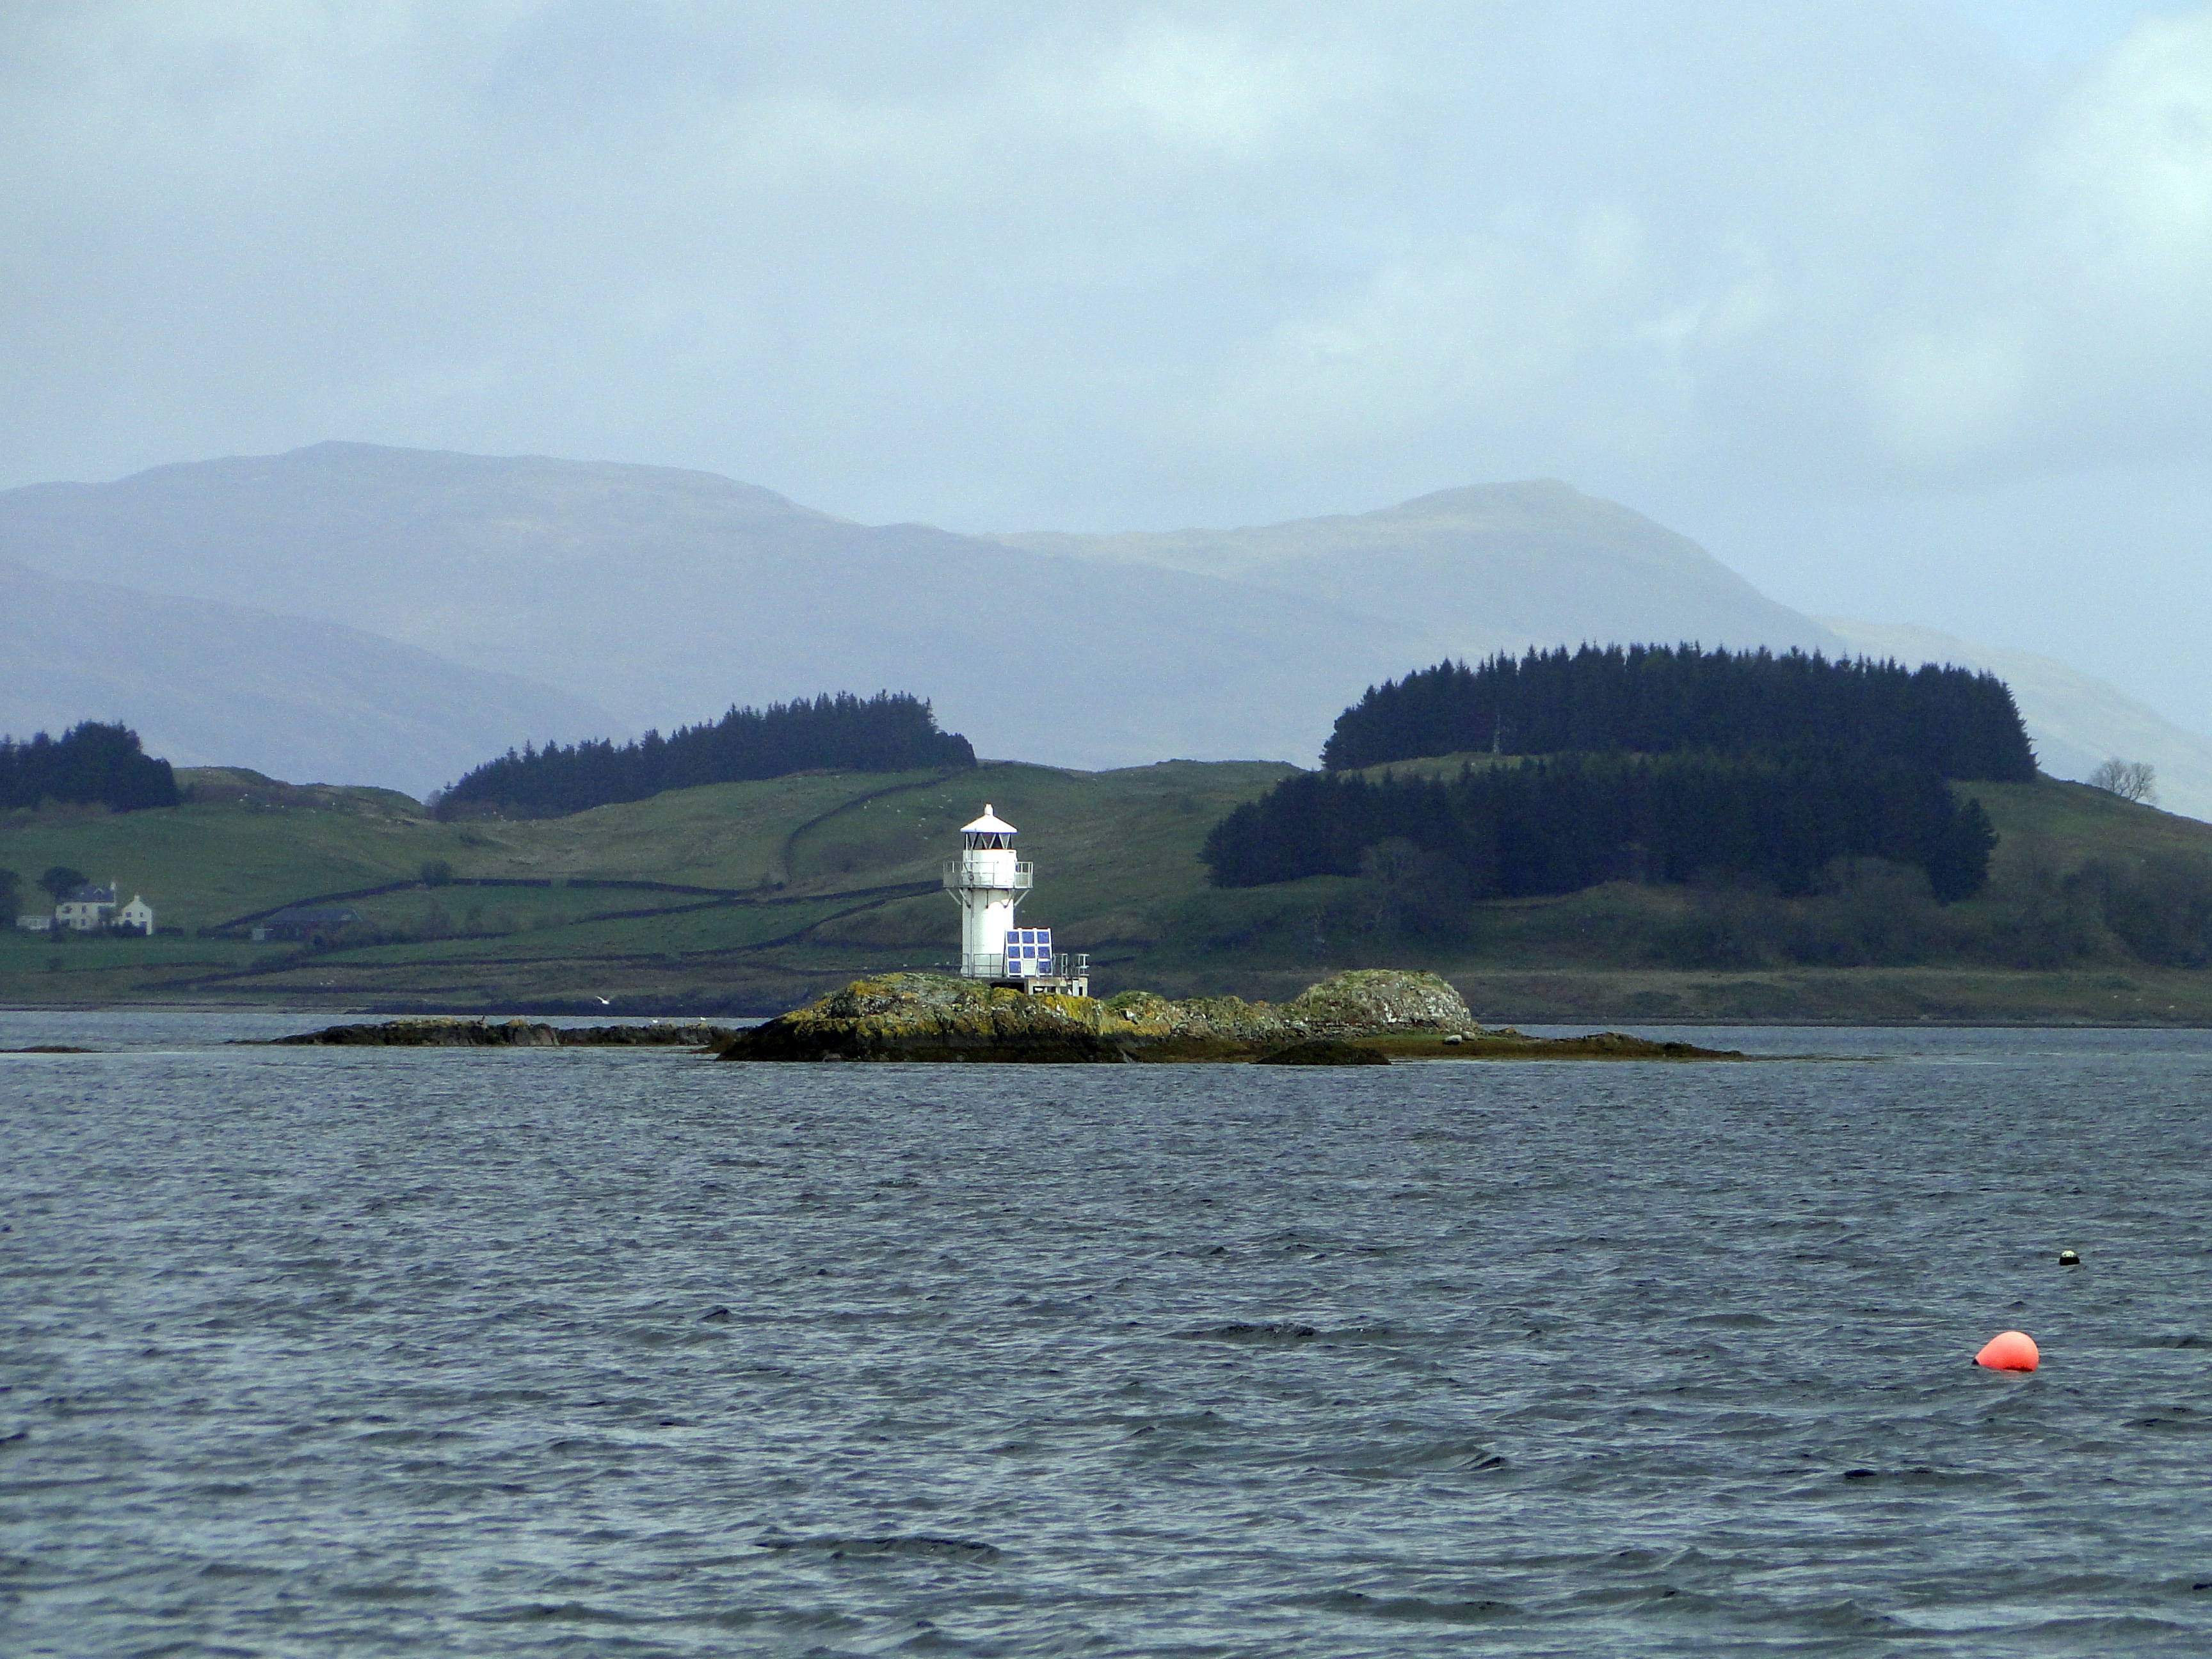
landscape, sea, coast, water, nature, lighthouse, sky, boat, river, ship, summer, travel, vehicle, weather, holiday, bay, island, fjord, reservoir, lonely, waterway, ferry, clouds, holidays, boating, loneliness, wide, scotland, channel, watercraft, loch, idyll, away, setting, highlands and islands